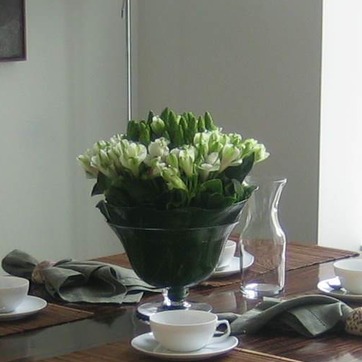
Material: foliage